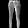
Label: Trouser